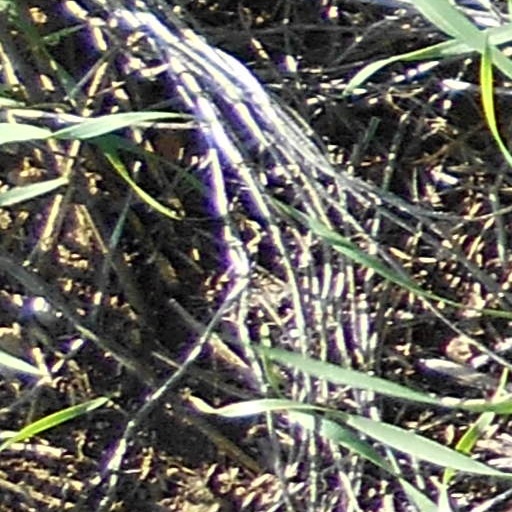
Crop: wheat